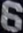
Number: 6